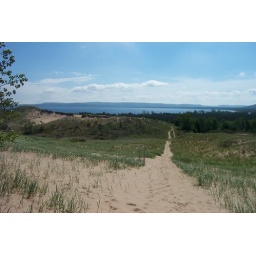
the sand path of sleeping bear point in 2008